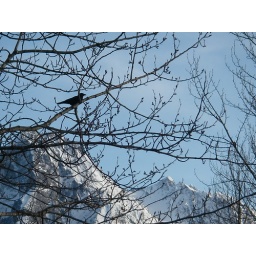
stupid bird kept jumping around the branches.. he was in a better spot moments before.